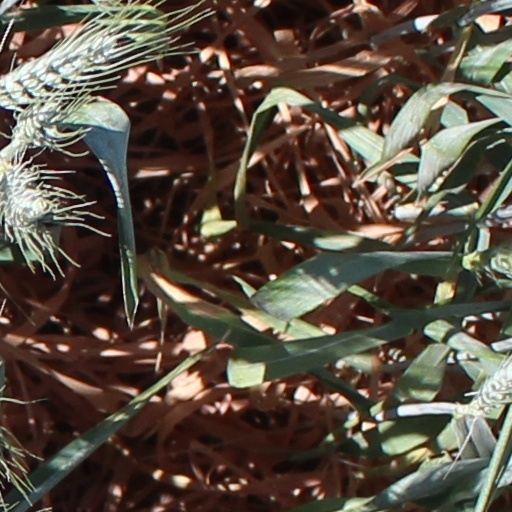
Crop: wheat